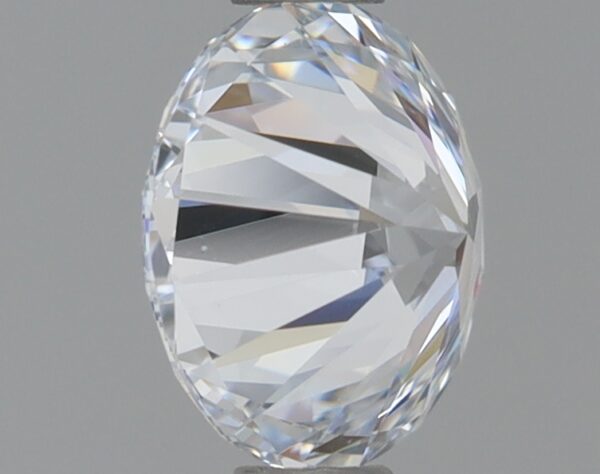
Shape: round
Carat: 0.78
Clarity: VS1
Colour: E
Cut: IDEAL
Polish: EX
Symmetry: EX
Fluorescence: NONE
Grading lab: IGI
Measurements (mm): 5.9 x 5.93 x 3.66